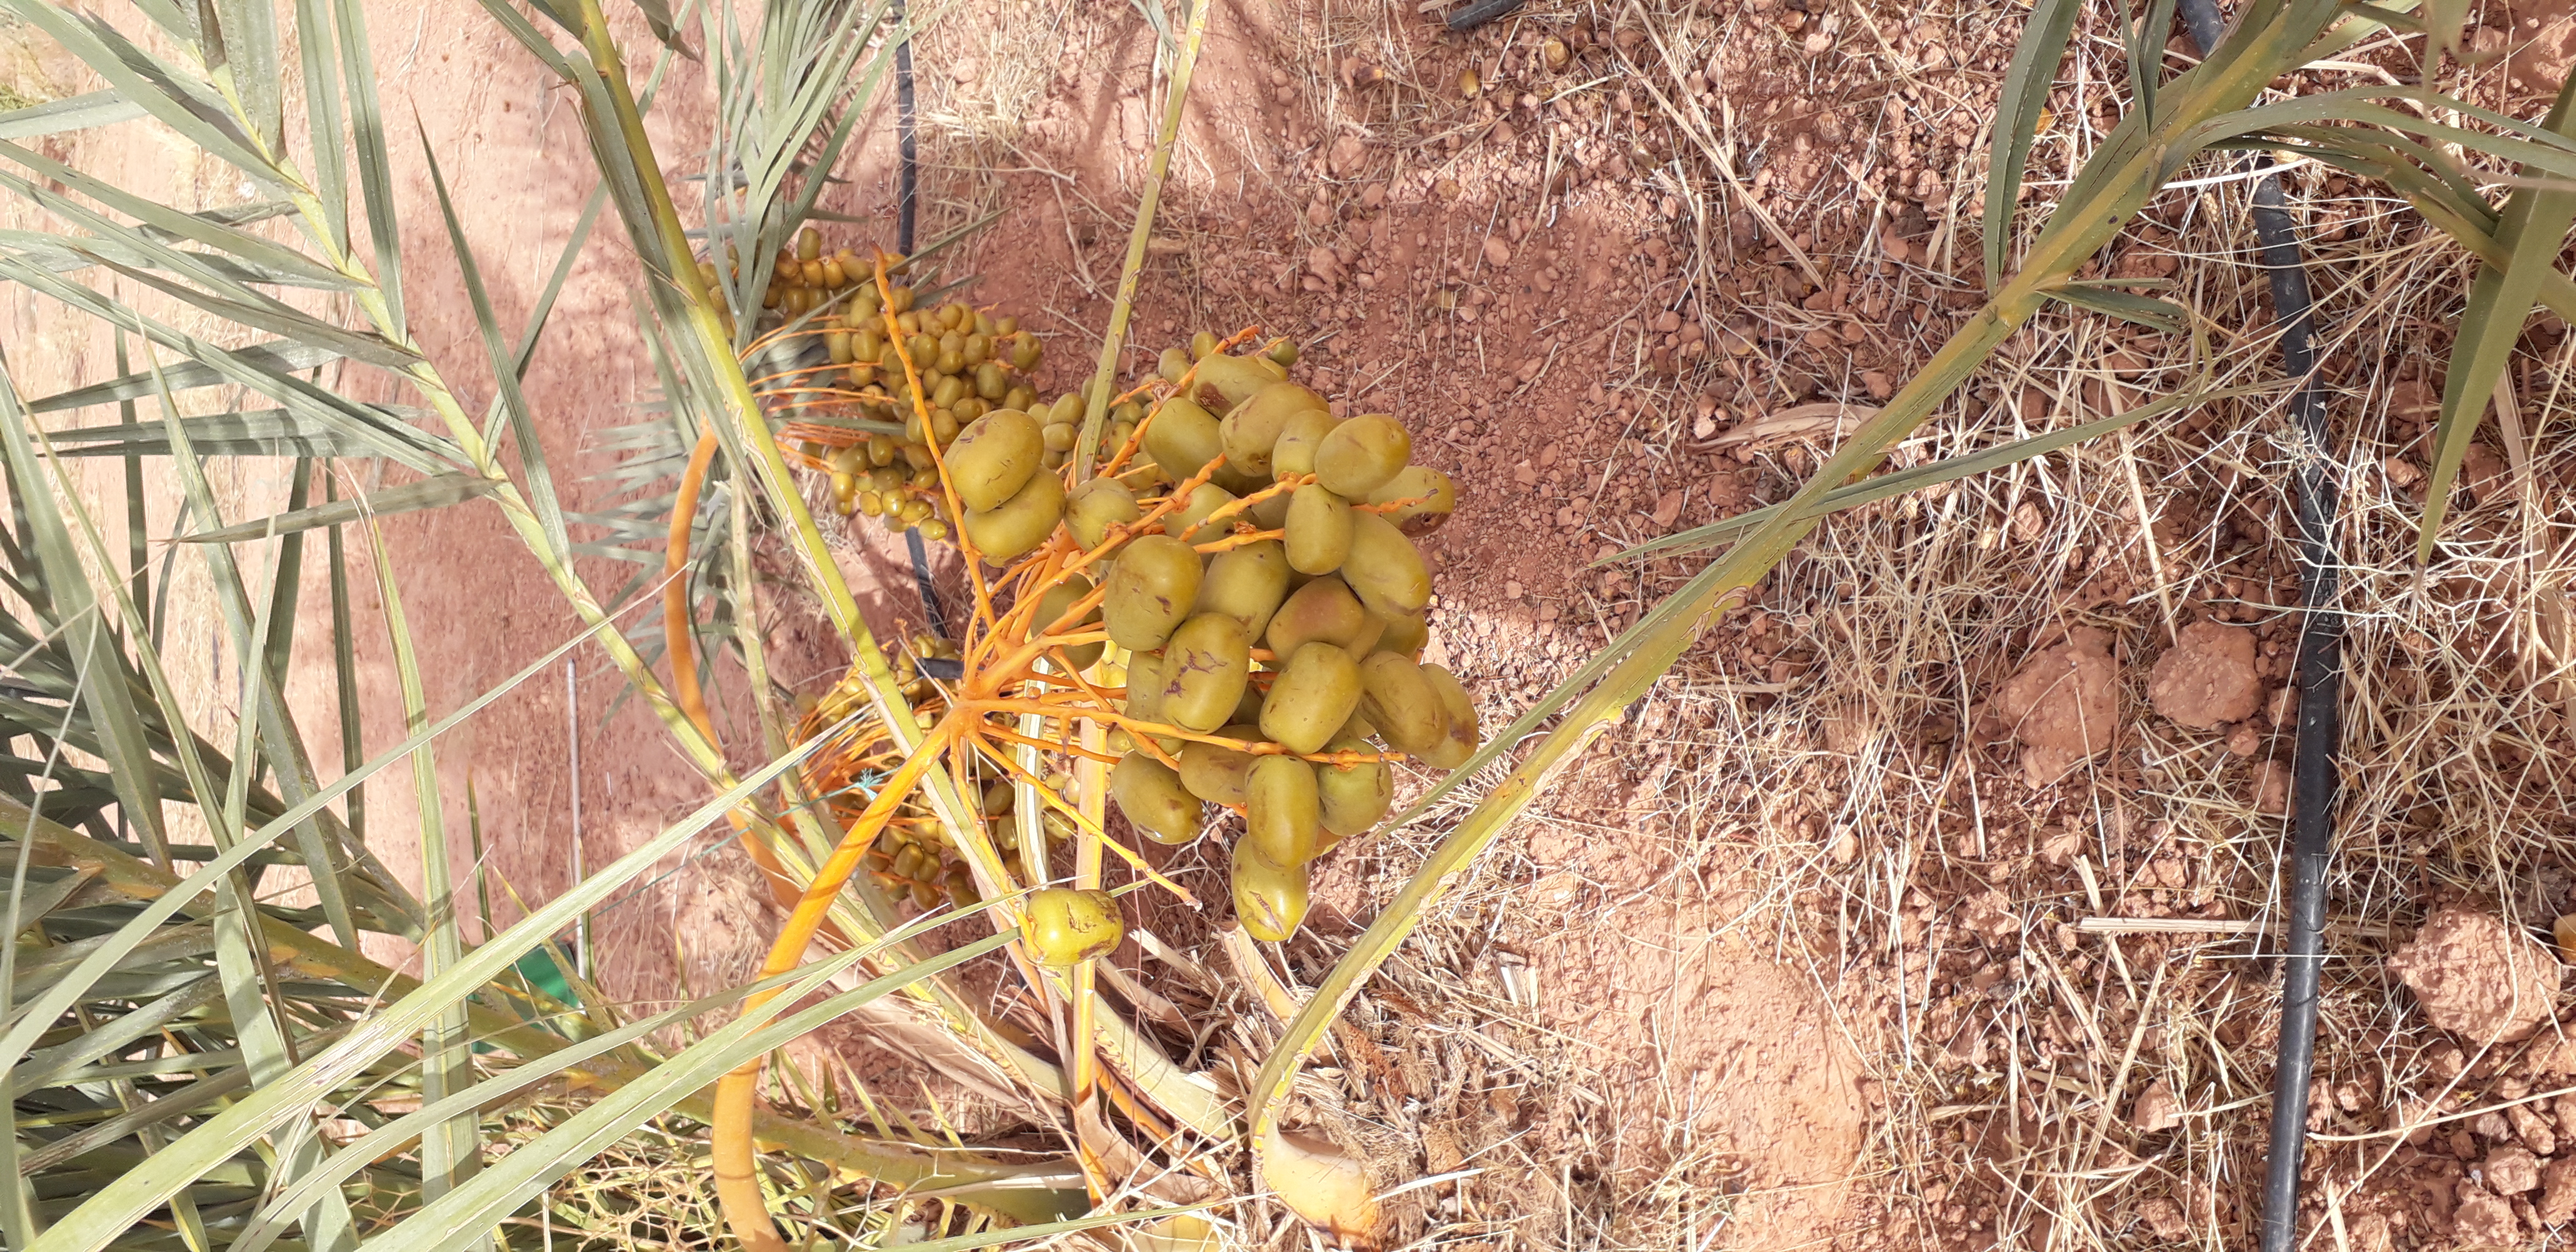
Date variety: Boufagous